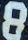
Number: 8